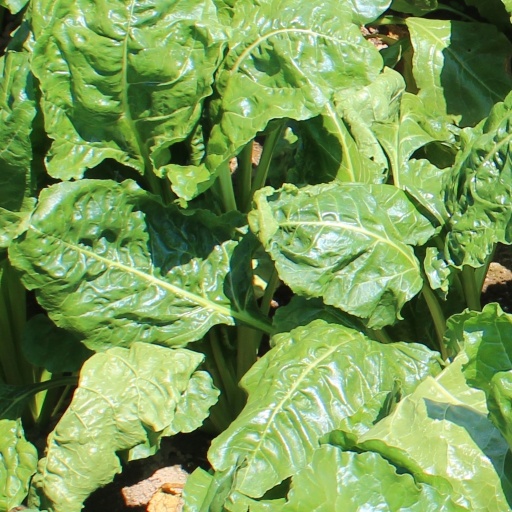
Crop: sugar beet